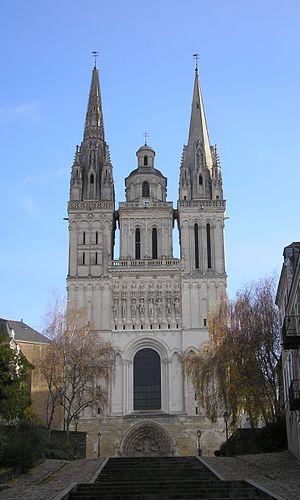
Angers (Pays-de-Loire, France). Le haut de la façade de la cathédrale Saint-Maurice.
Jean Delespine ou Jehan de L'Espine, architecte angevin de la Renaissance.
Angers compte 2 892 sites inscrits à l’inventaire général du patrimoine culturel et 100 monuments répertoriés à l'inventaire des monuments historiques, parmi lesquels 69 % de bâtiments civils et 21 % d’édifices religieux. Environ 41 % de ces bâtiments sont du Moyen Âge, 36 % de l'époque moderne, 18 % du XIXᵉ siècle et 3 % seulement du XXᵉ siècle. La ville est par ailleurs labellisée Ville d’Art et d’Histoire.